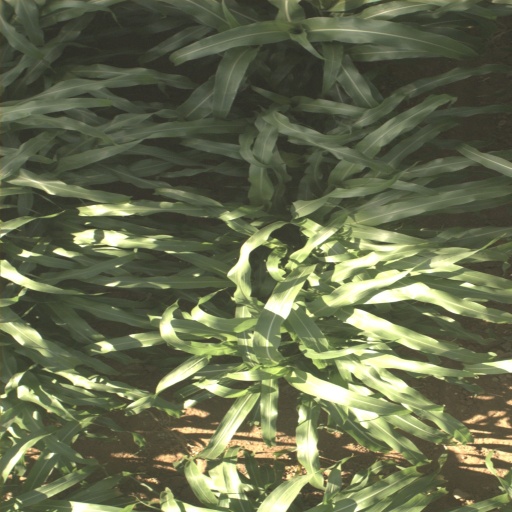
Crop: sorghum